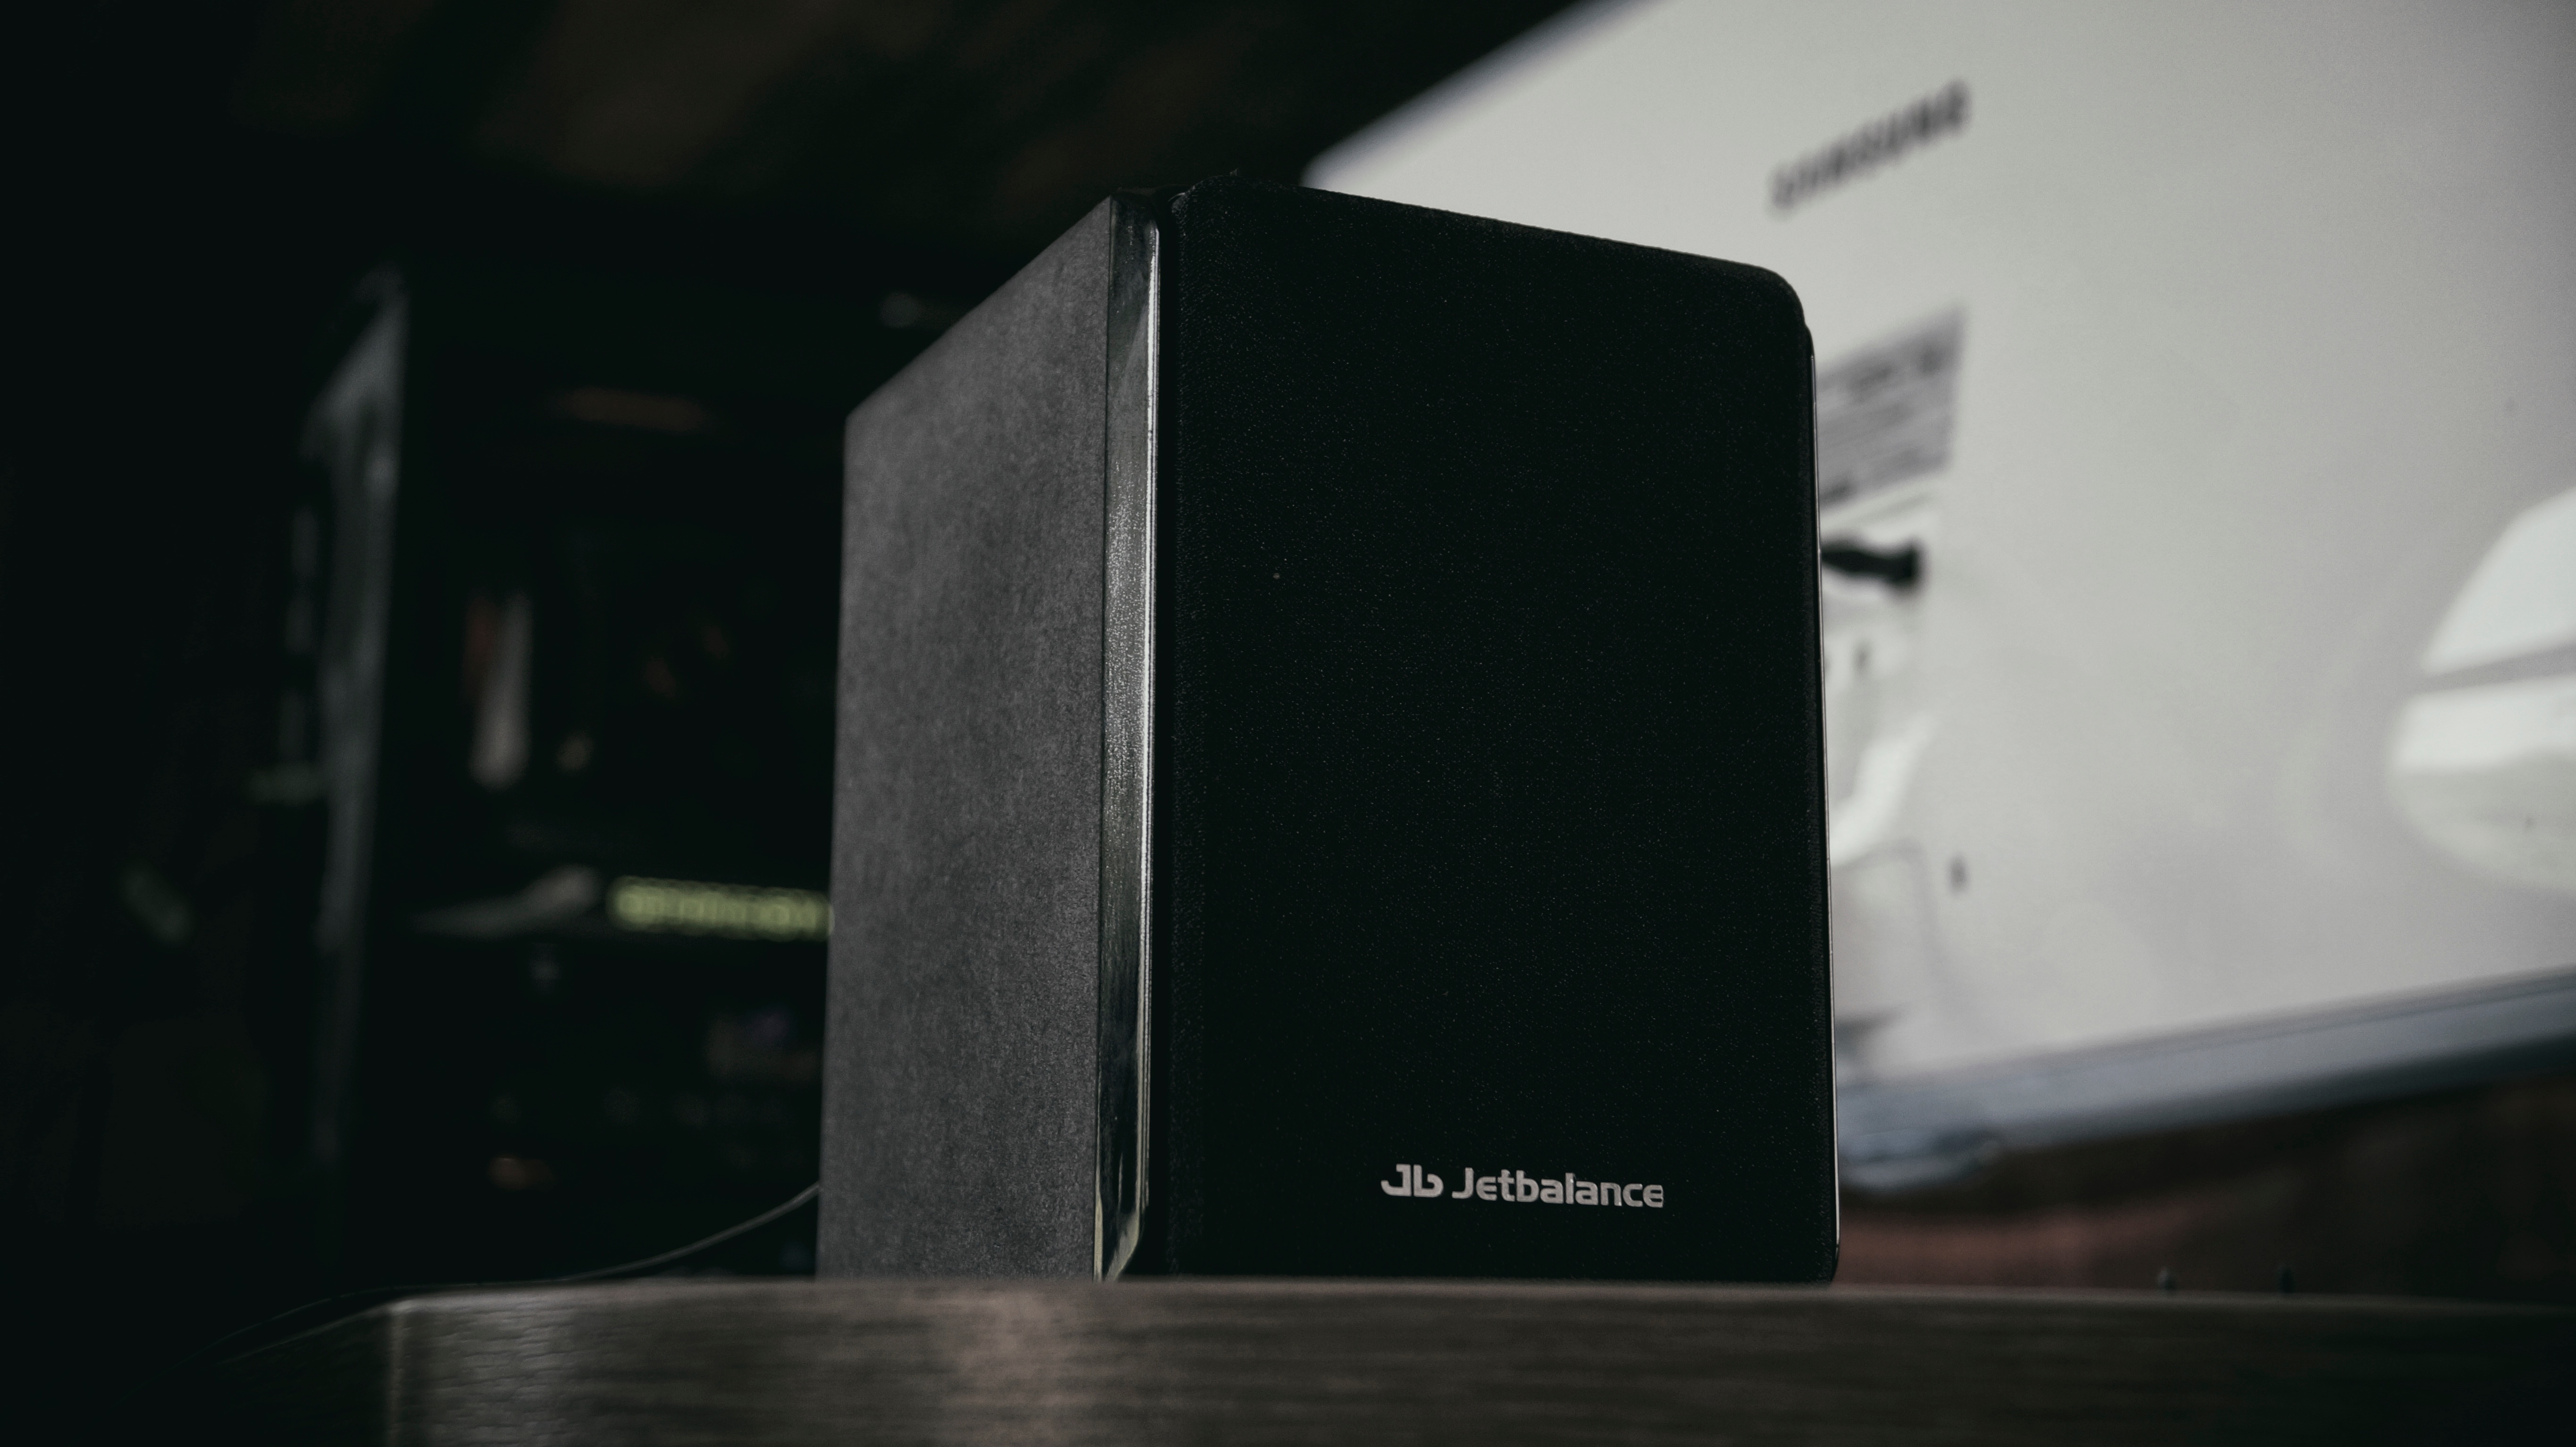
light, technology, white, gadget, darkness, black, lighting, screenshot, display device